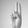
ASL letter: U